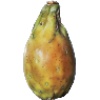
Label: Cactus fruit 1